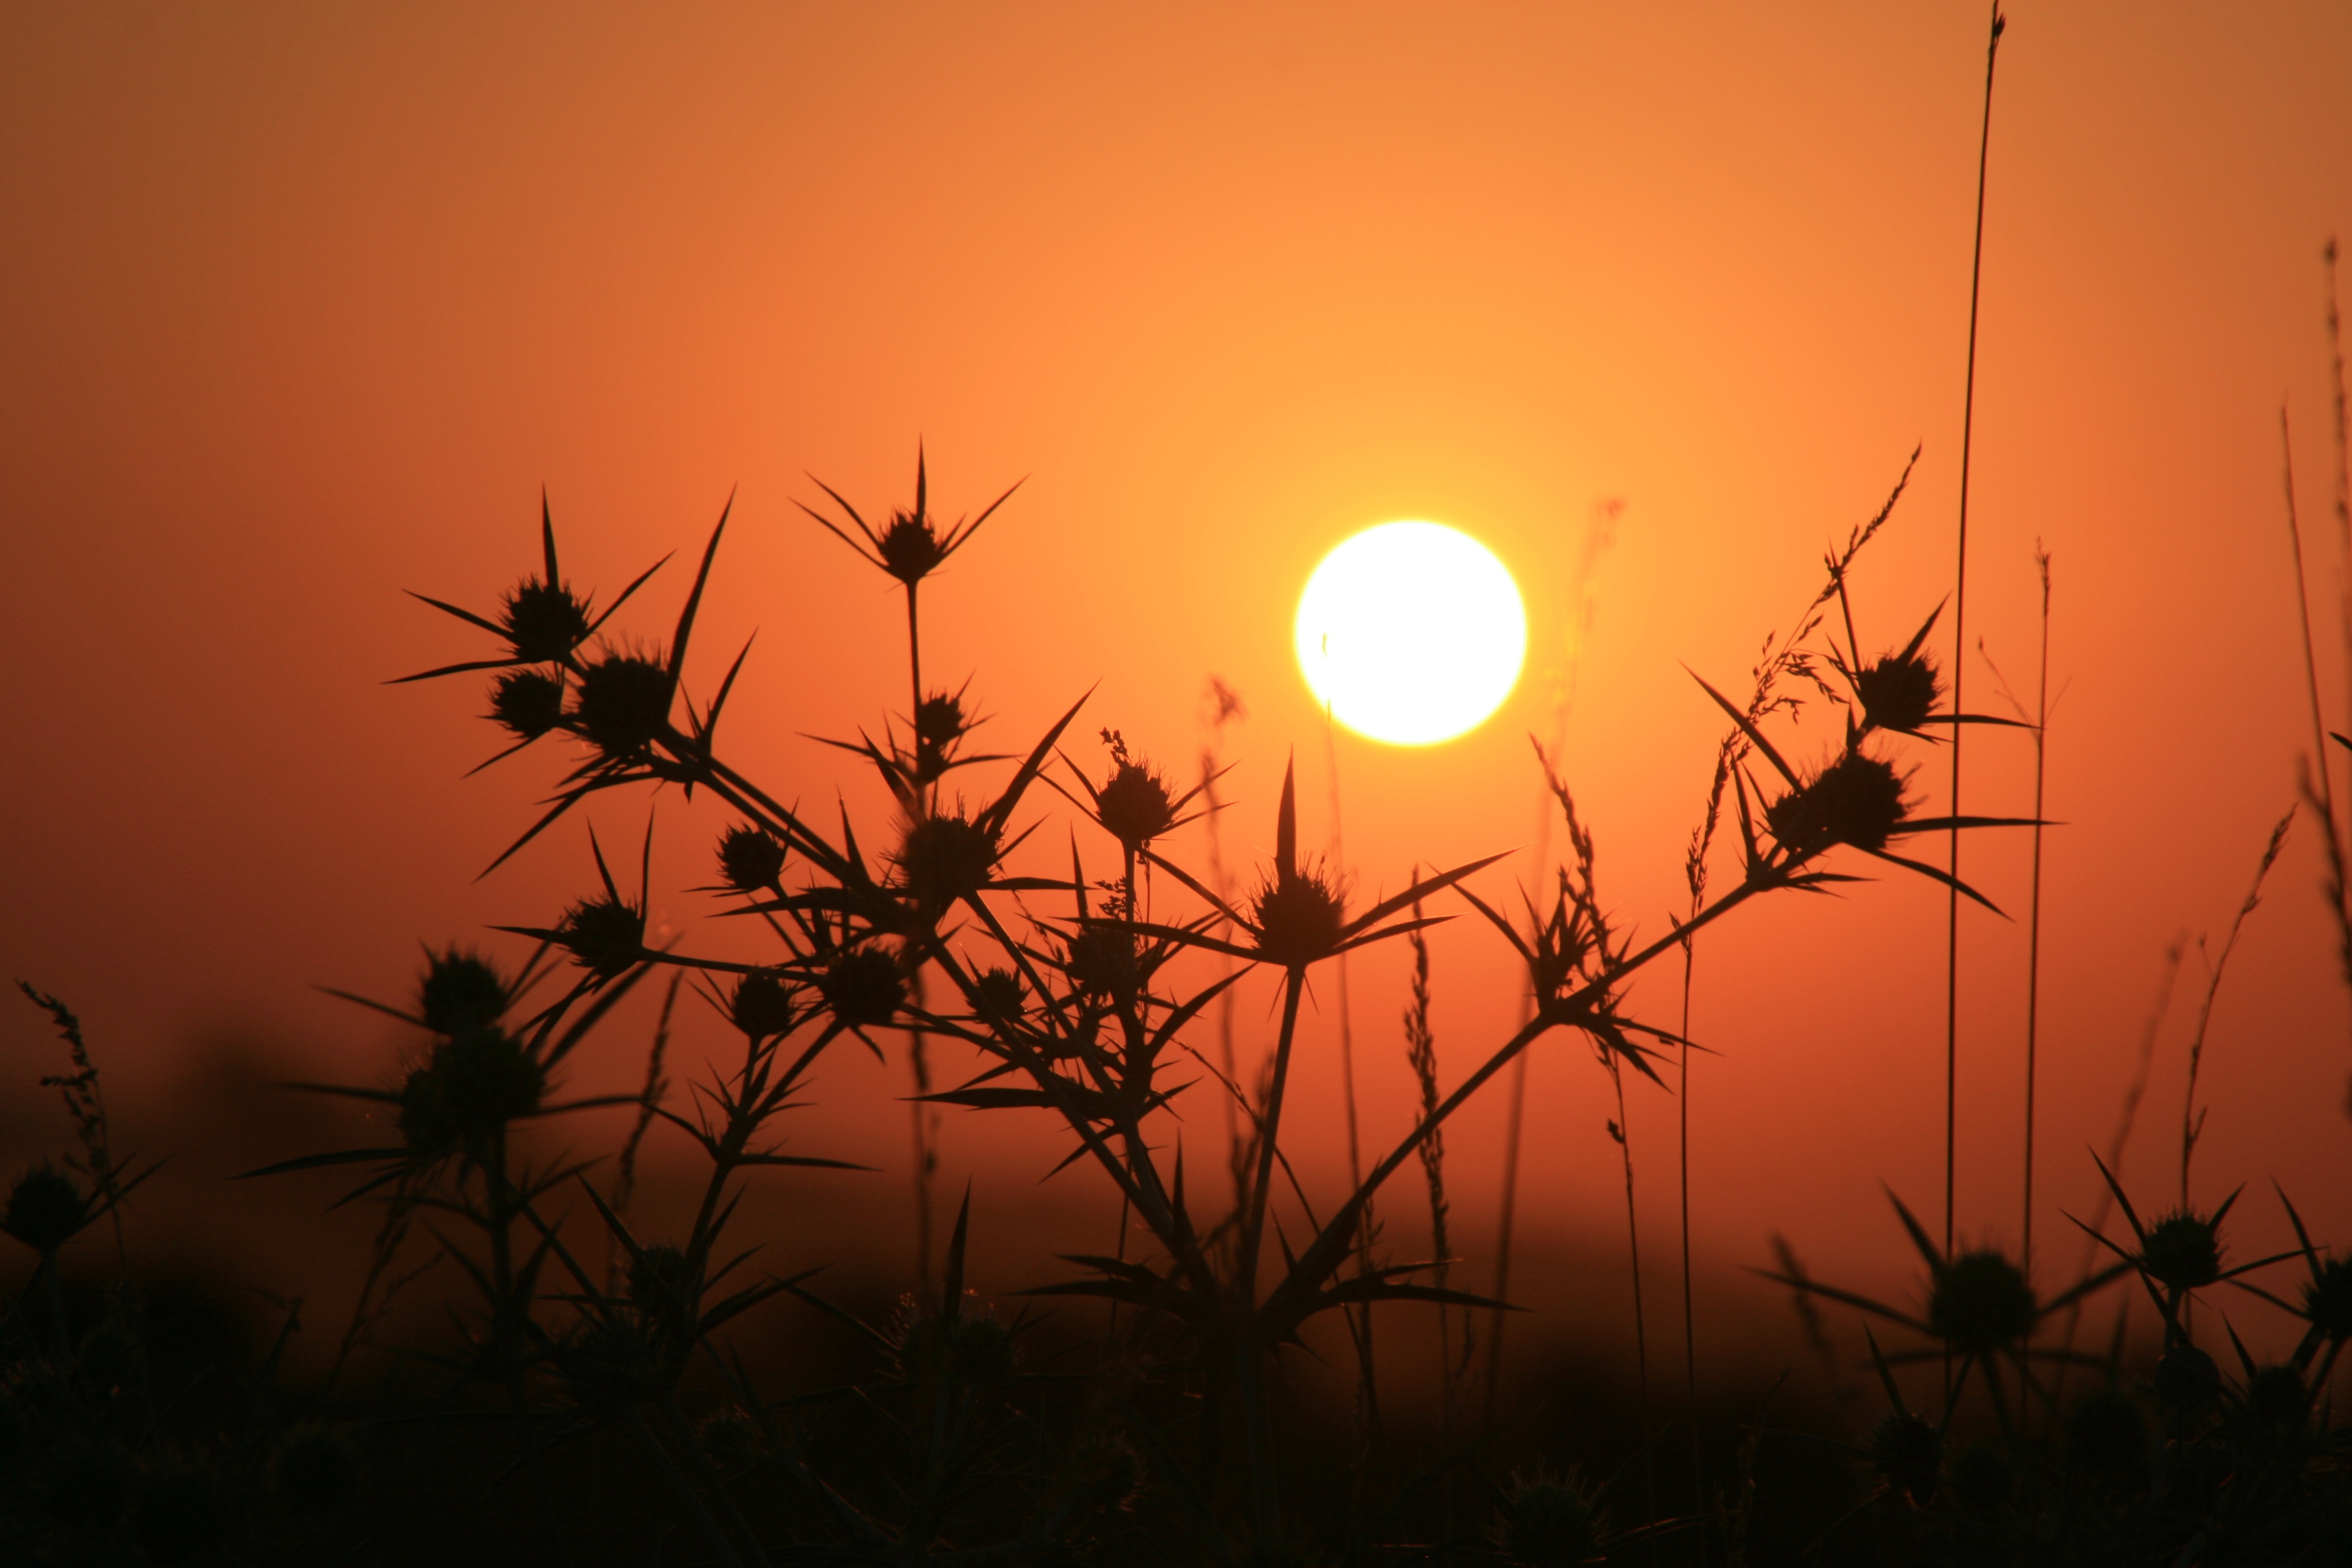
landscape, grass, branch, light, sky, sun, sunrise, sunset, sunlight, morning, dawn, dusk, evening, red, thorns, east, afterglow, astronomical object